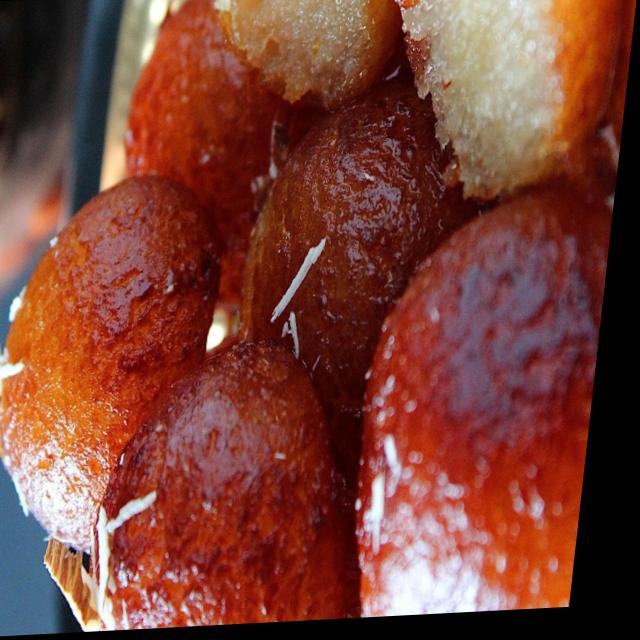
Dish: gulab_jamun